Montagu's harrier

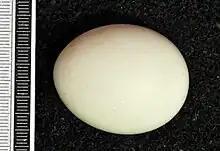
Egg, Collection Museum Wiesbaden

In short, for breeding the Montagu's harrier requires a large open area, with sufficiently tall ground vegetation to afford cover without being overgrown. It favours posts on which both male and female can rest and survey the breeding area: these can be fenceposts, small trees, or rocky outcrops. When hunting, in any season, it prefers areas of low or sparse vegetation where prey is more visible. Densely settled areas are generally avoided and it is highly susceptible to disturbance.